Describe the emotion expressed in this image:  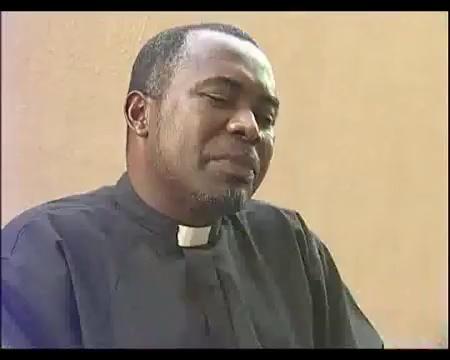
This person displays Suffering, valence and arousal with low intensity.